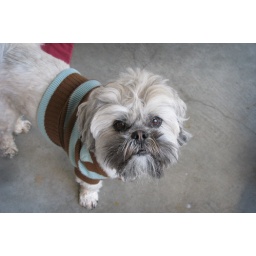
i want adidas superstar too!he looks so cute in this picture, i love this boy :)))